Theatre of ancient Rome

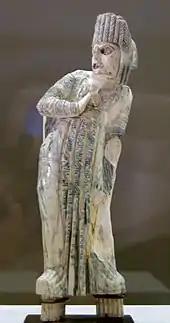
An ivory statuette of a Roman actor of tragedy, 1st century.

The first important works of Roman literature were the tragedies and comedies written by Livius Andronicus beginning in 240 BC. Five years later, Gnaeus Naevius, a younger contemporary of Andronicus, also began to write drama, composing in both genres as well. No plays from either writer have survived. By the beginning of the 2nd century BC, drama had become firmly established in Rome and a guild of writers ("collegium poetarum") had been formed.